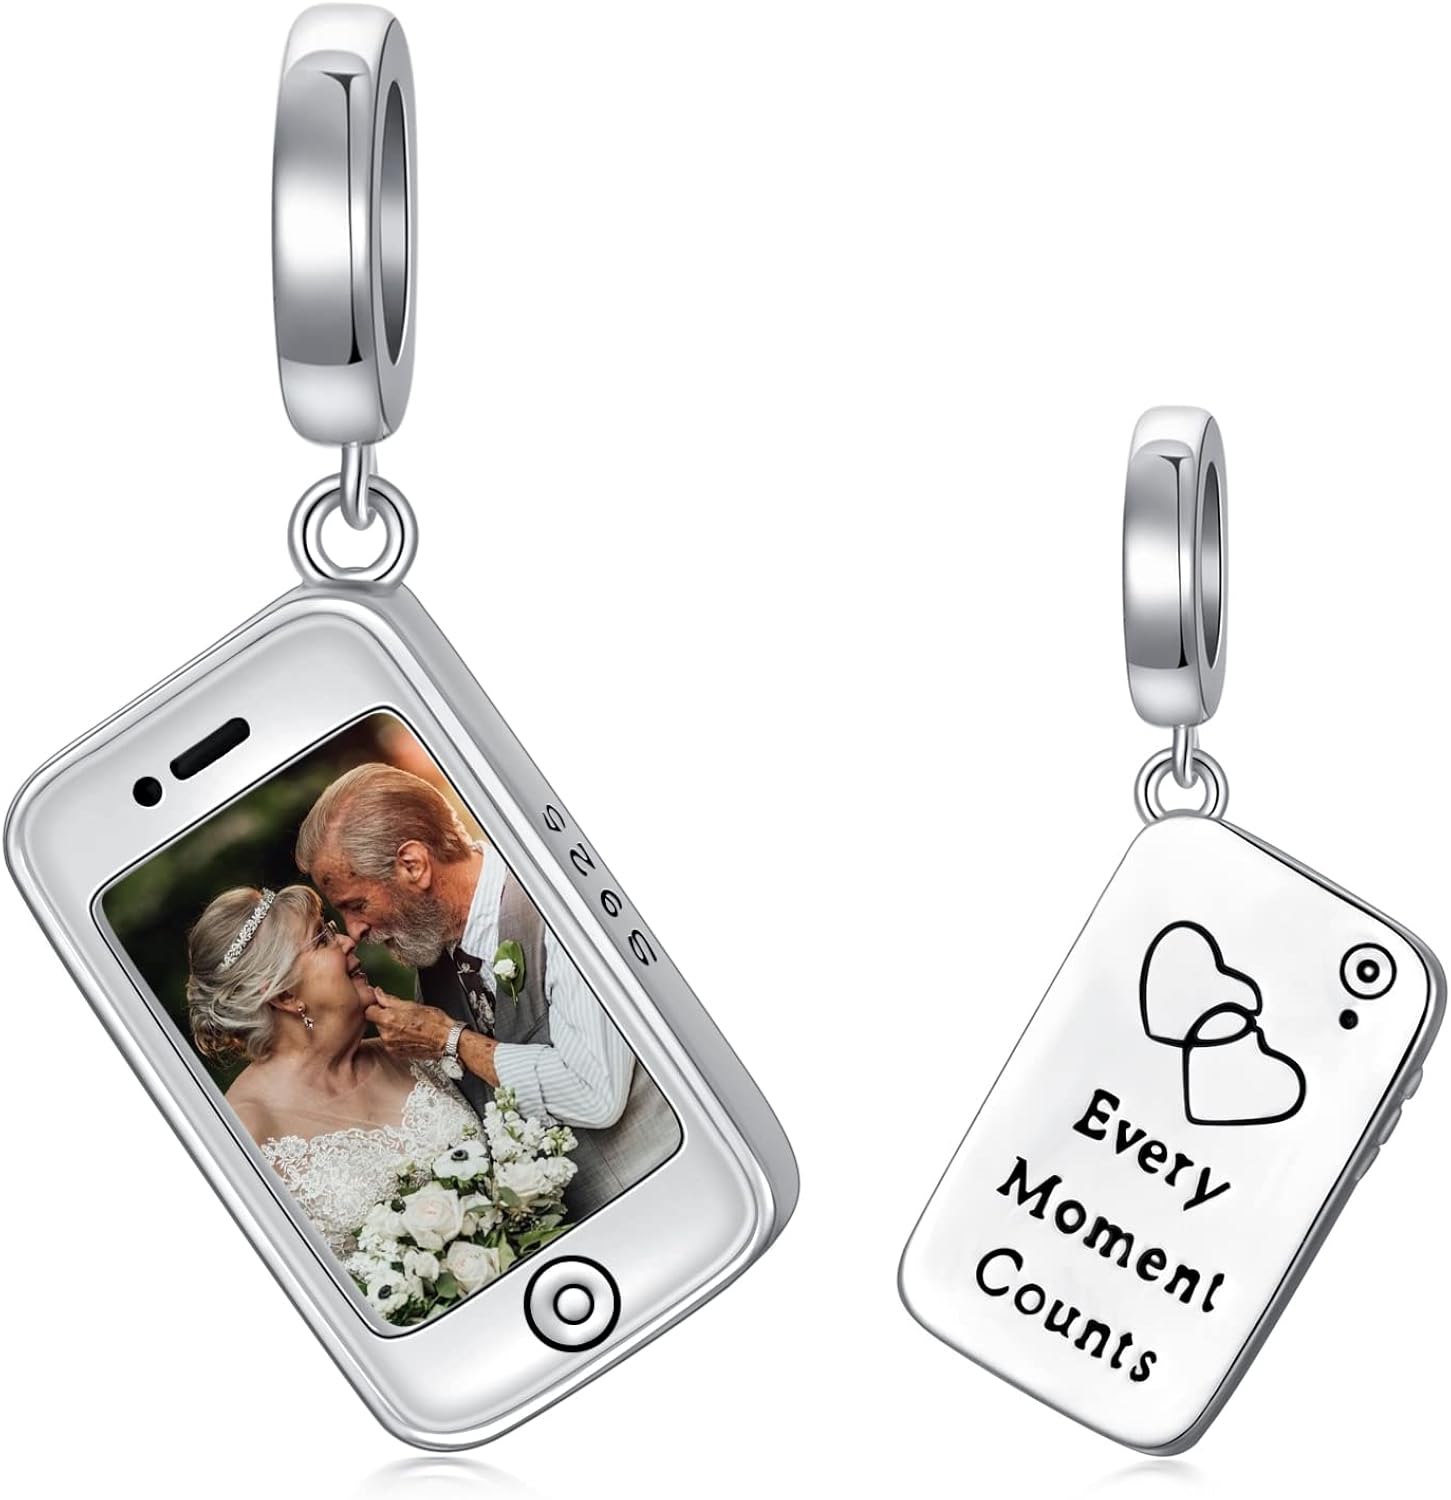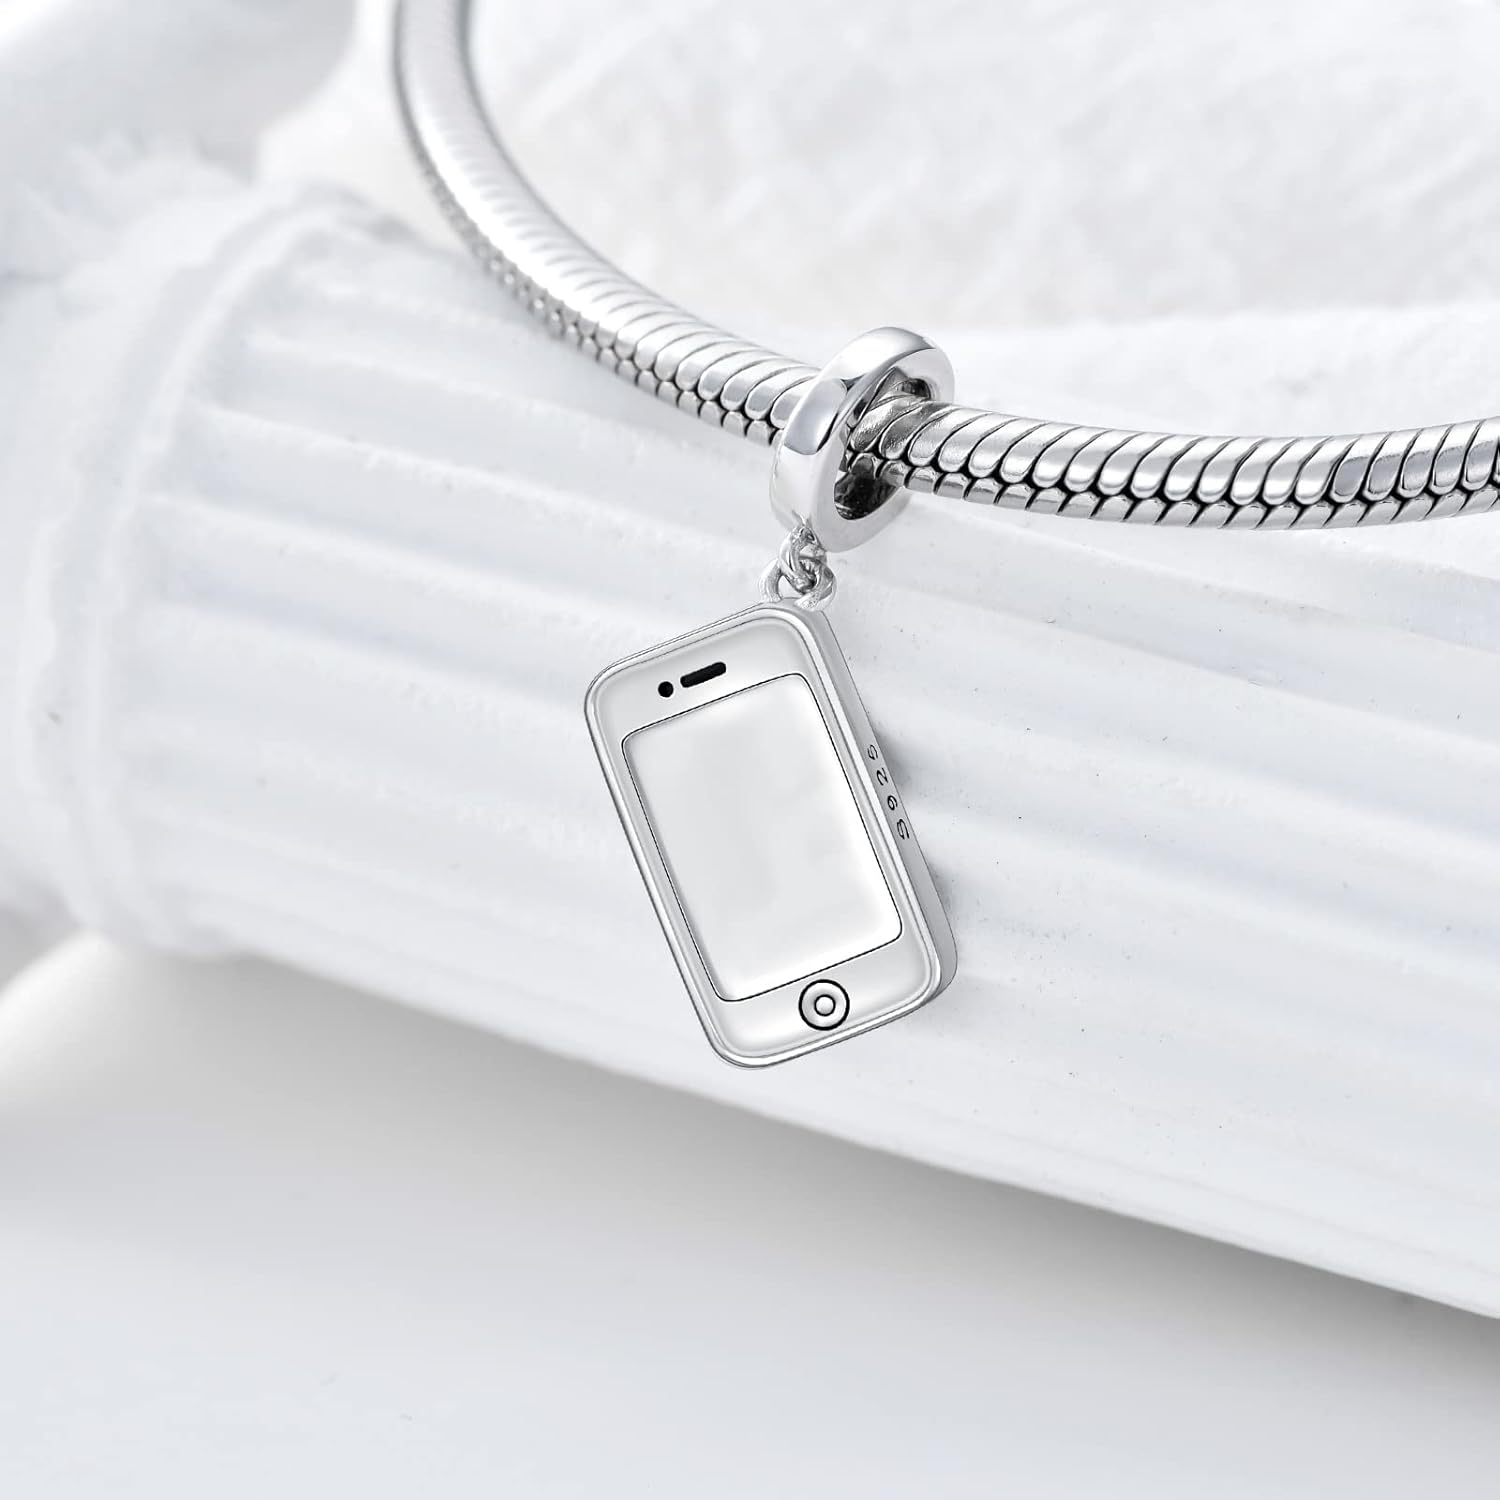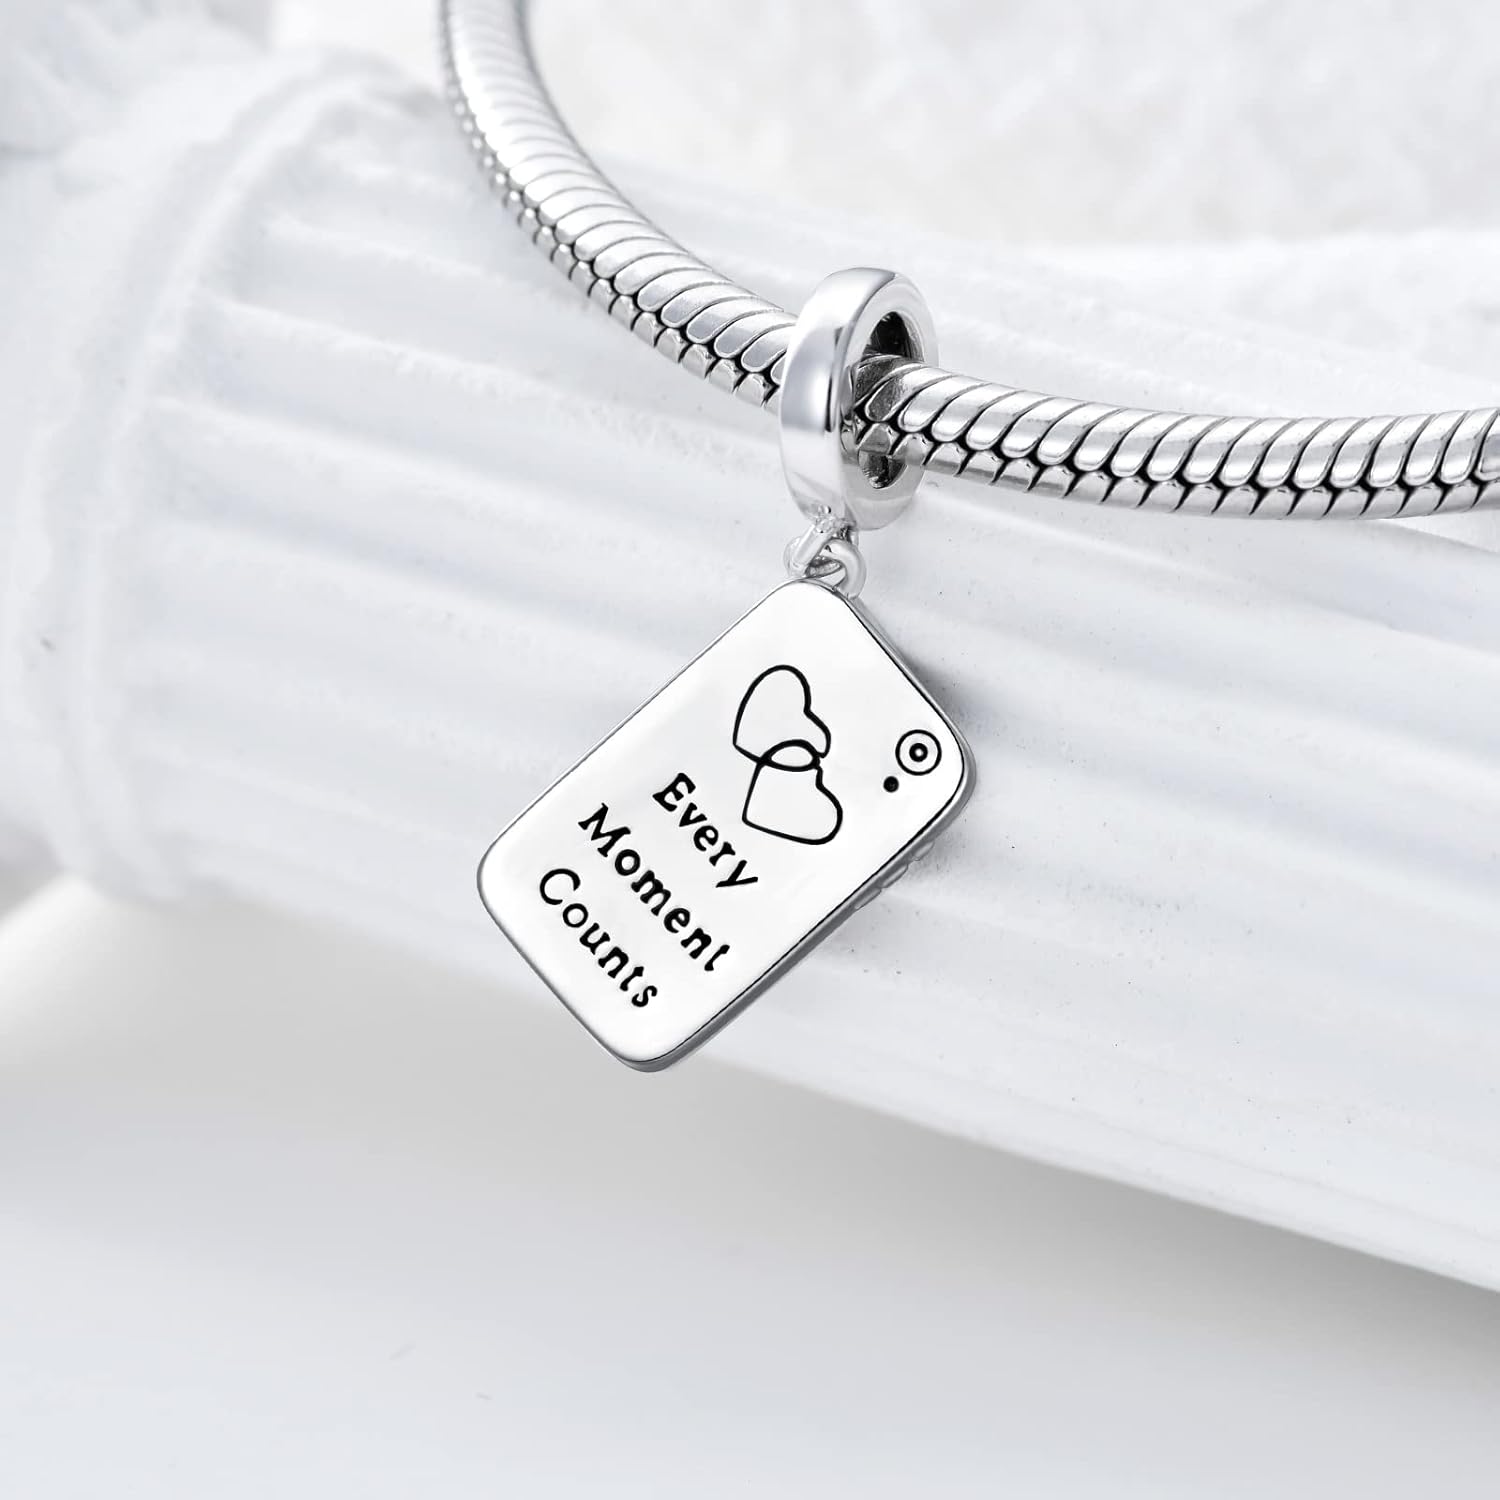
LONAGO 925 Sterling Silver Personalized Photo Charm Fit Snake Bracelet Necklace Customized Image Picture Bead for Women
Category: AMAZON FASHION
❤ About LONAGO ❤ LONAGO Jewelry is a professional production and sales of jewelry enterprise. Our objective and goal is creating and making high-quality products. All products are designed by top-level masters and certified through SGS environmental protection. ❤ Product Materials: 925 Sterling Silver ❤ Package Includes: 1 x Customized Bead Charm 1 x Polishing Cloth 1 x Gift Box ❤ Note: 1. Keep away from corrosive chemical, fire and high temperature, hard or sharp objects to avoid any damage. 2. Take off the item before sleeping, taking a shower and swimming. 3. Clean your necklace in ultrasonic jewelry cleaner or with warm, soapy water and a soft bristle brush.
Features: 【DESIGN CONCEPT】Every Moment Counts. This is a great memento of all the places you have seen and captured forever. | 【MEASUREMENT】Compatible with European bracelets. Charm Size: 14.11mm*8.59mm (0.55in*0.33in). It makes for quite a comfortable fit. | 【MATERIAL】The cell phone photo charm is crafted in 925 sterling silver. Exquisite polishing process, platinum plating, high polished and lightweight. It's nickel-free, lead-free and hypoallergenic environment-friendly product. | 【DEAL GIFT】Comes with a beautiful gift box, perfect gifts for her, your lover, girlfriend, boyfriend, mom, wife, sister, daughter, granddaughter, aunt, kid, baby, couples, women, men or friends. Suitable for New Year, Valentine's Day, Mother's day, Christmas, birthday, prom, anniversary, graduation, wedding, party or any special occasions. | 【EXCELLENT CUSTOMER SUPPORT】We are dedicated to providing excellent customer support and offering innovative, reliable products and services. Please contact us at any times if you have any problems.